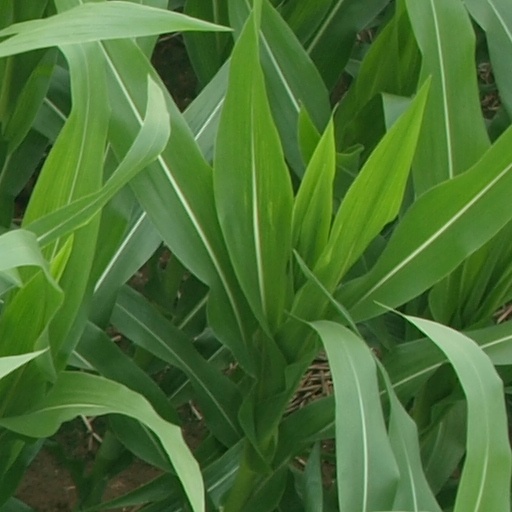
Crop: maize; corn